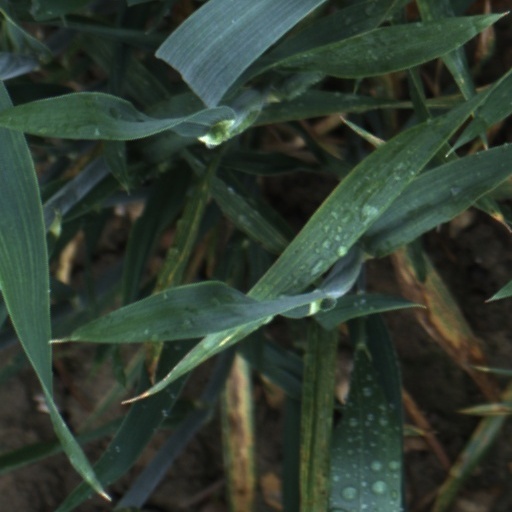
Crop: wheat